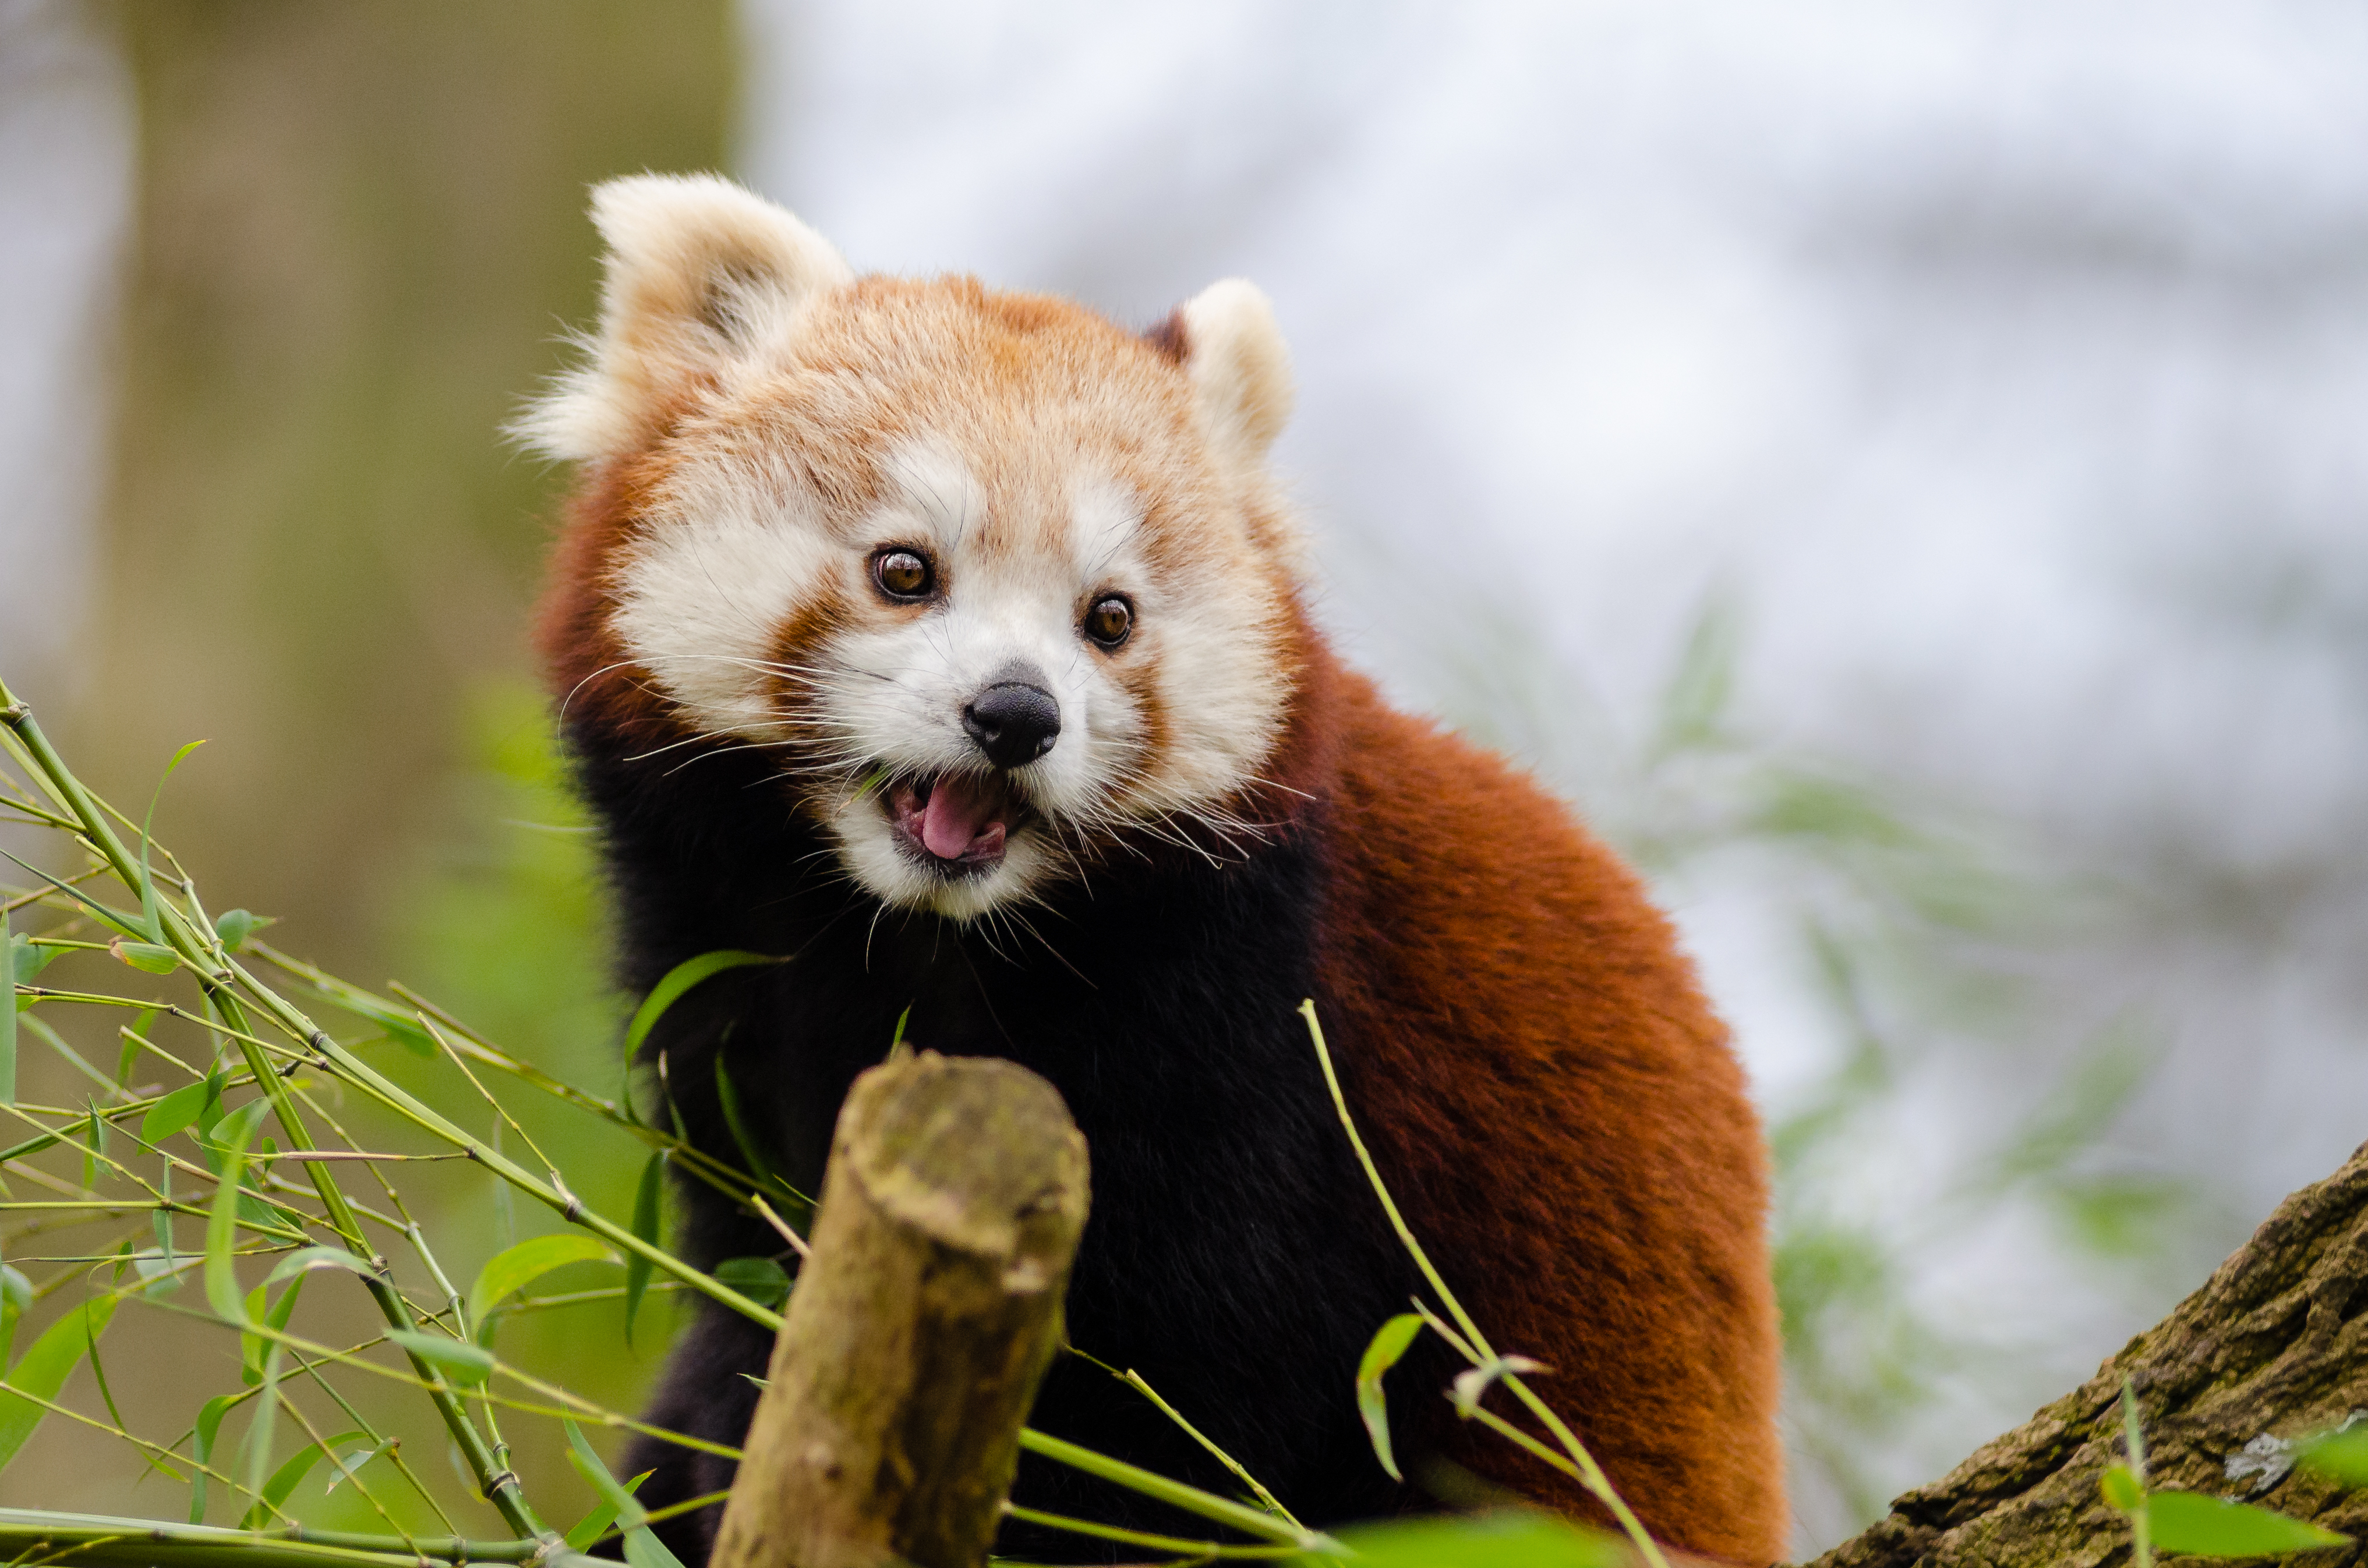
tree, nature, bokeh, vintage, sweet, fall, feet, animal, cute, female, wildlife, zoo, fur, orange, young, green, high, red, foot, autumn, mammal, nikon, fauna, red panda, panda, 2015, face, nose, whiskers, paw, tail, animals, ears, endangered, vertebrate, germany, deutschland, herbst, natur, paws, tier, iso, fell, gesicht, baum, adorable, bamboo, d7000, roter, kleiner, niedlich, sues, suess, species, bedrohte, tierart, tierpark, weiblich, jungtier, jung, ohren, schwanz, nase, bedroht, ailurus, fulgens, mozilla, firefox, wochenende, weekend, gr n, s s